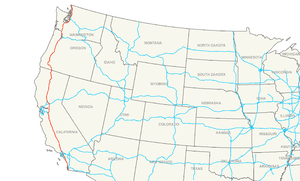
L'Interstate 5 est l'autoroute inter-États la plus à l'ouest des États-Unis. Son terminus nord est la frontière avec le Canada à Blaine, dans l'État de Washington. Elle se termine au sud dans le quartier San Ysidro de San Diego, près de la frontière avec le Mexique. Elle relie les principales agglomérations de la Californie, de l'Oregon et de l'État de Washington.